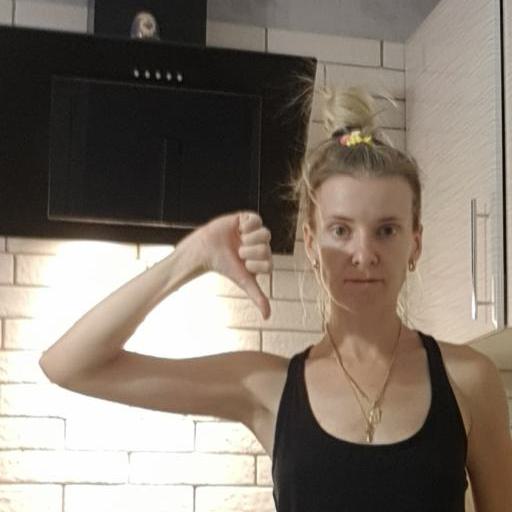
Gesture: dislike